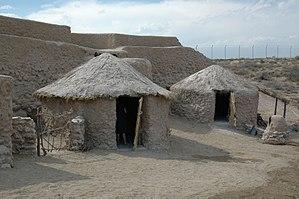
Le IVᵉ millénaire av. J.-C. a débuté le 1ᵉʳ janvier 4000 av. J.-C. et s’est achevé le 31 décembre 3001 av. J.-C. dans le calendrier julien proleptique.
Los Millares est un village préhistorique situé à Santa Fe de Mondújar, à 17 km d'Almería, en Espagne. C'est l'un des gisements archéologiques les plus importants de l'Europe de l'Âge du cuivre ; il donne son nom à la Culture de Los Millares, qui s'étendit jusqu'à la Murcie, en passant par l'Andalousie, et jusqu'au Sud du Portugal.